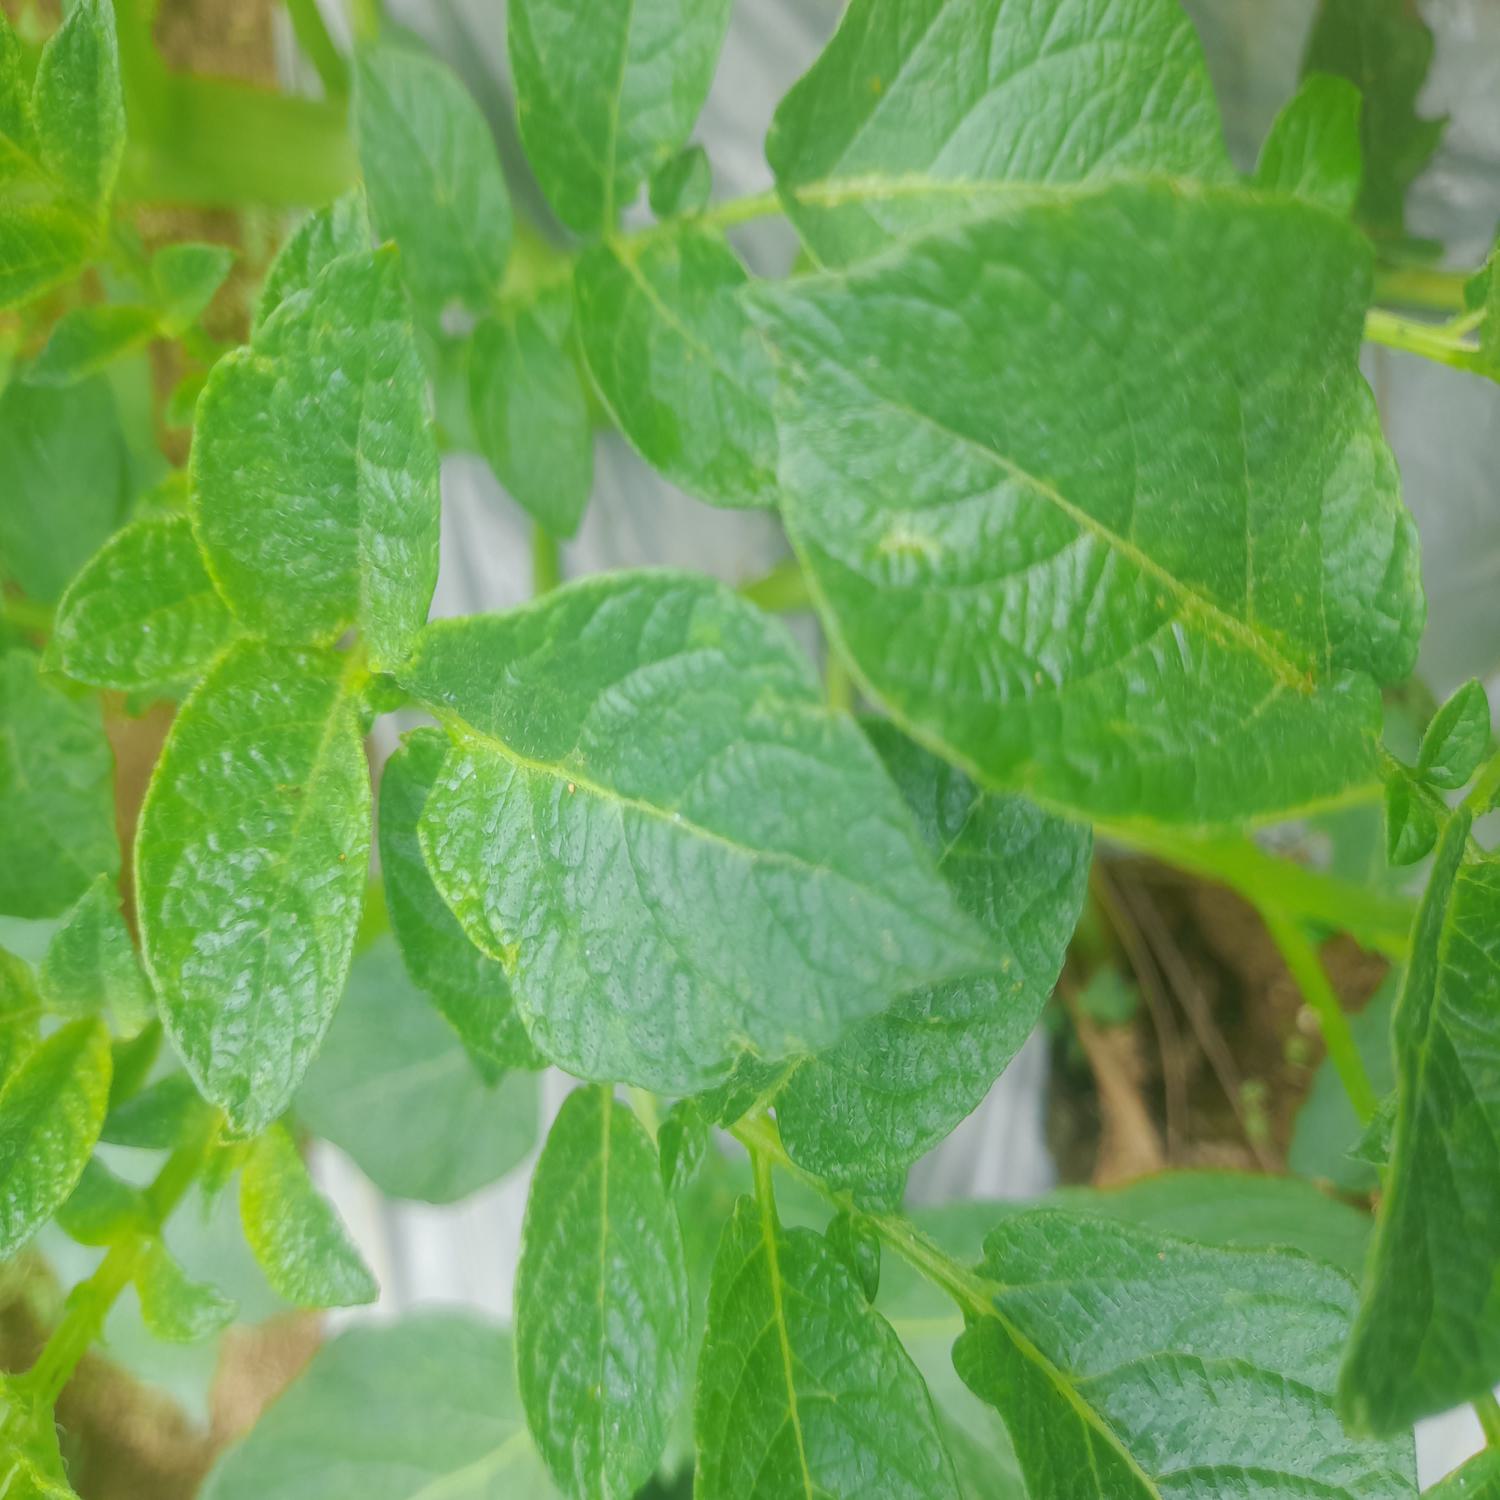
Etiqueta: Virus